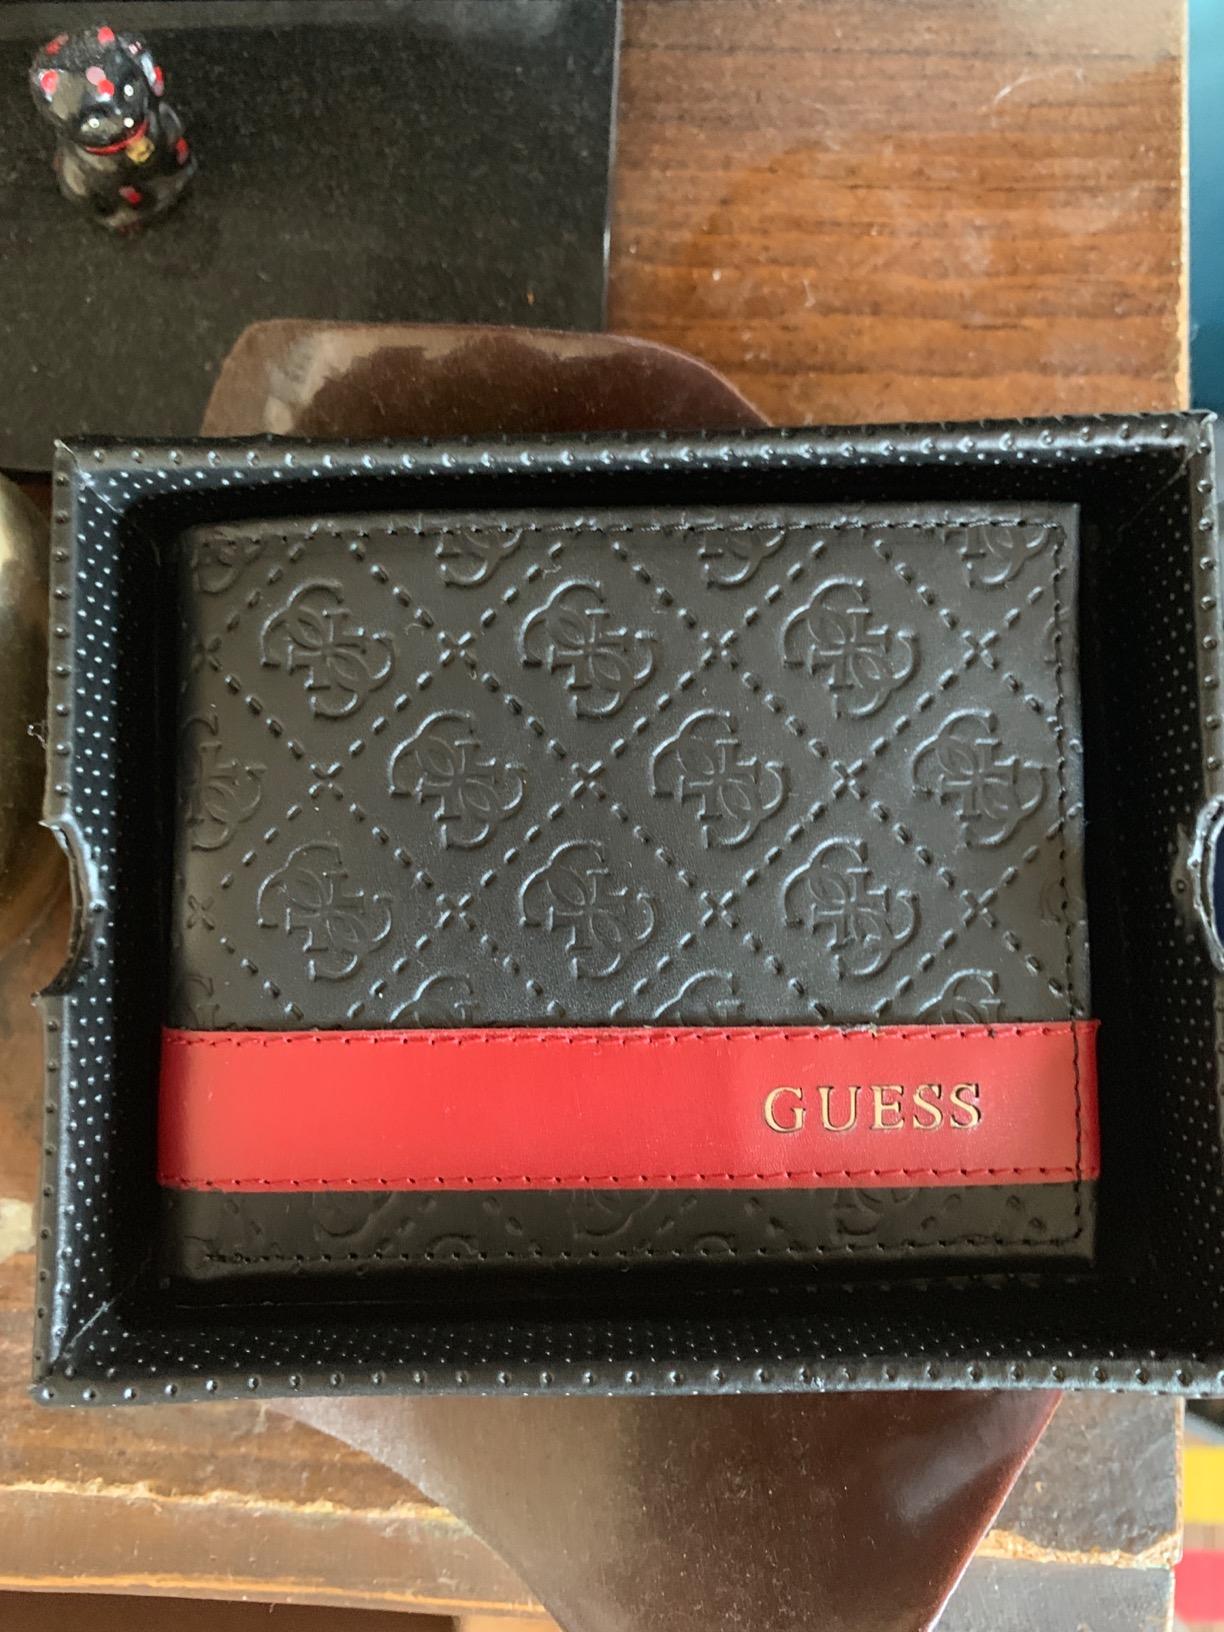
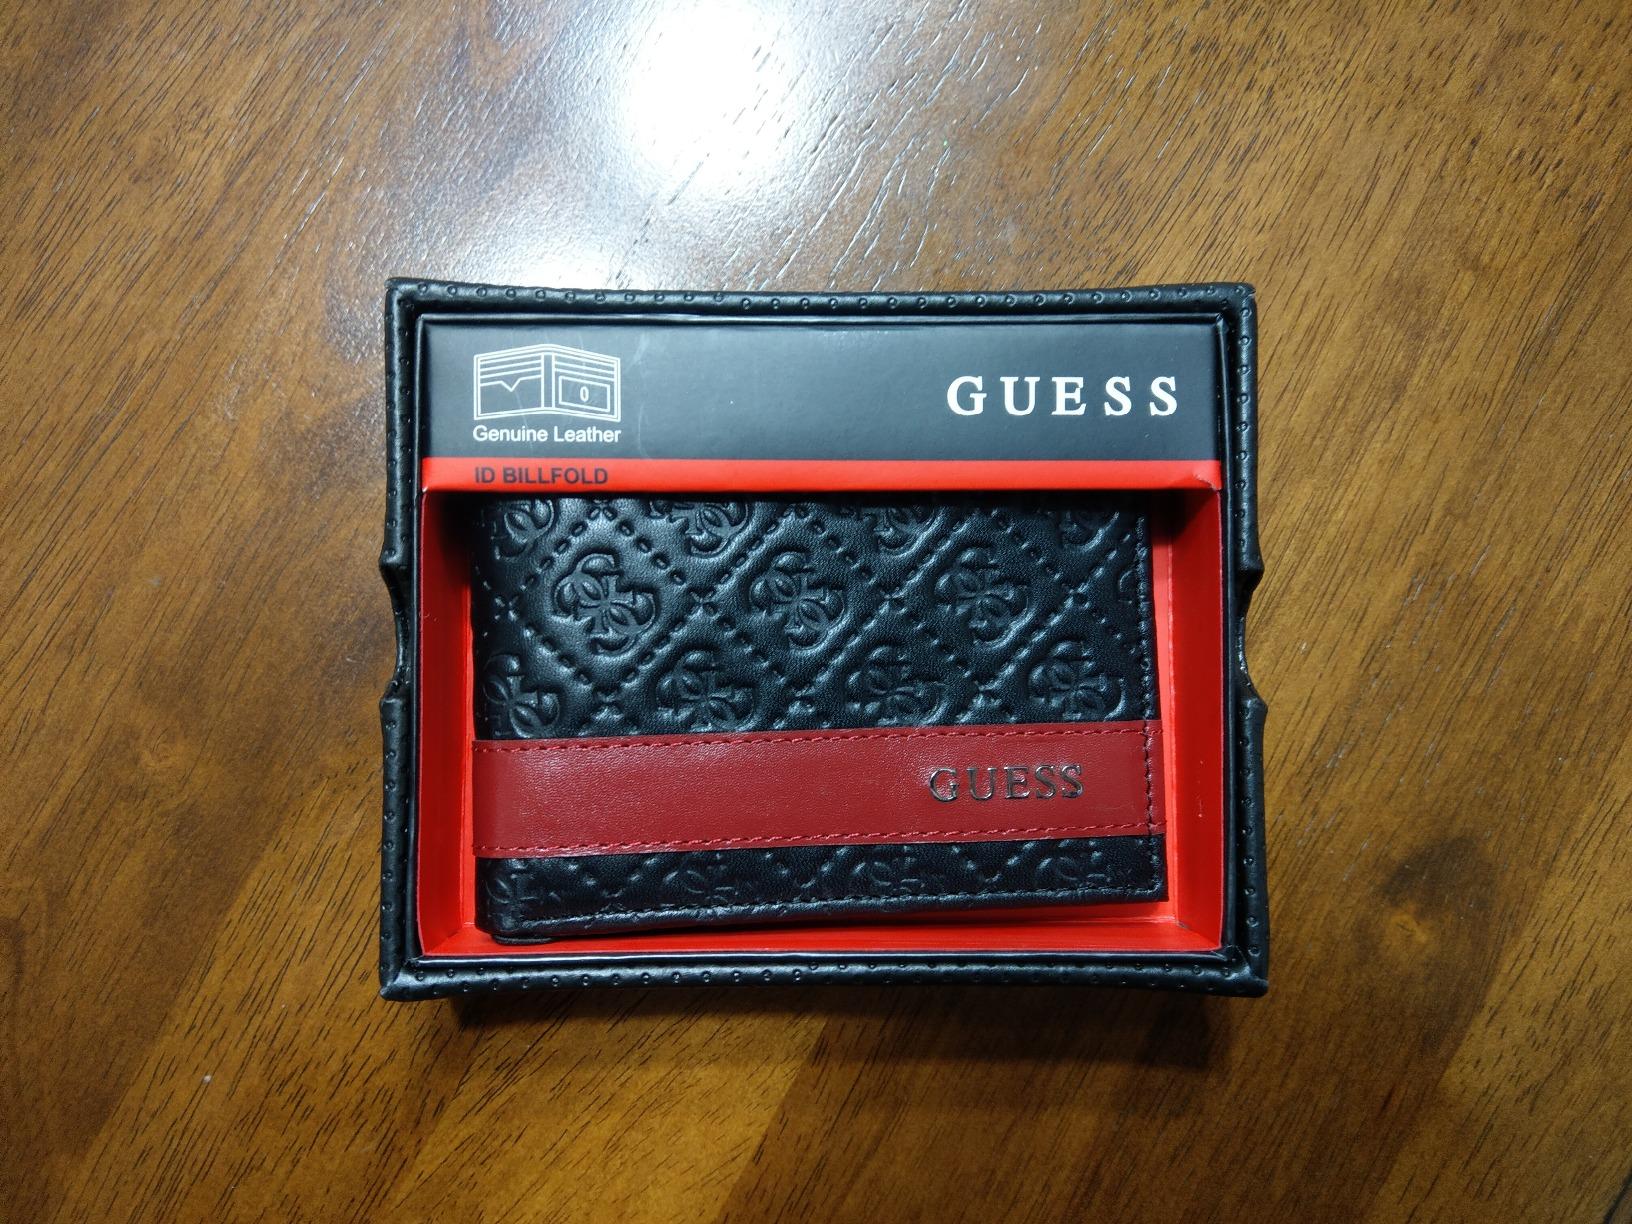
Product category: accessories_wallet
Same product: yes